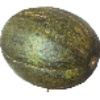
Label: Melon Piel de Sapo 1